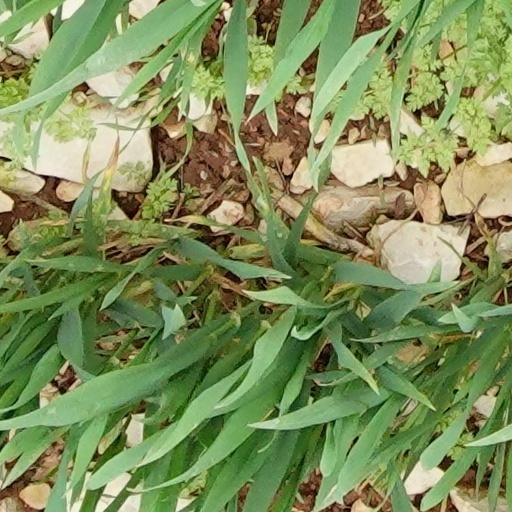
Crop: wheat